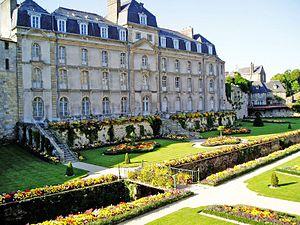
Château de Vannes
L’université Bretagne Sud, est une université située dans le département du Morbihan en France. Créée en 1995, l’UBS est la quatrième et la plus jeune université bretonne après celles de Rennes-I, Rennes-II et de Bretagne occidentale. Les six composantes de l’université sont réparties sur les campus de Vannes et de Lorient. Une antenne de l’IUT de Lorient est implantée depuis 2001 à Pontivy.